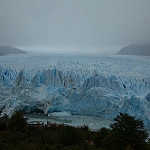
Scene: Outdoor